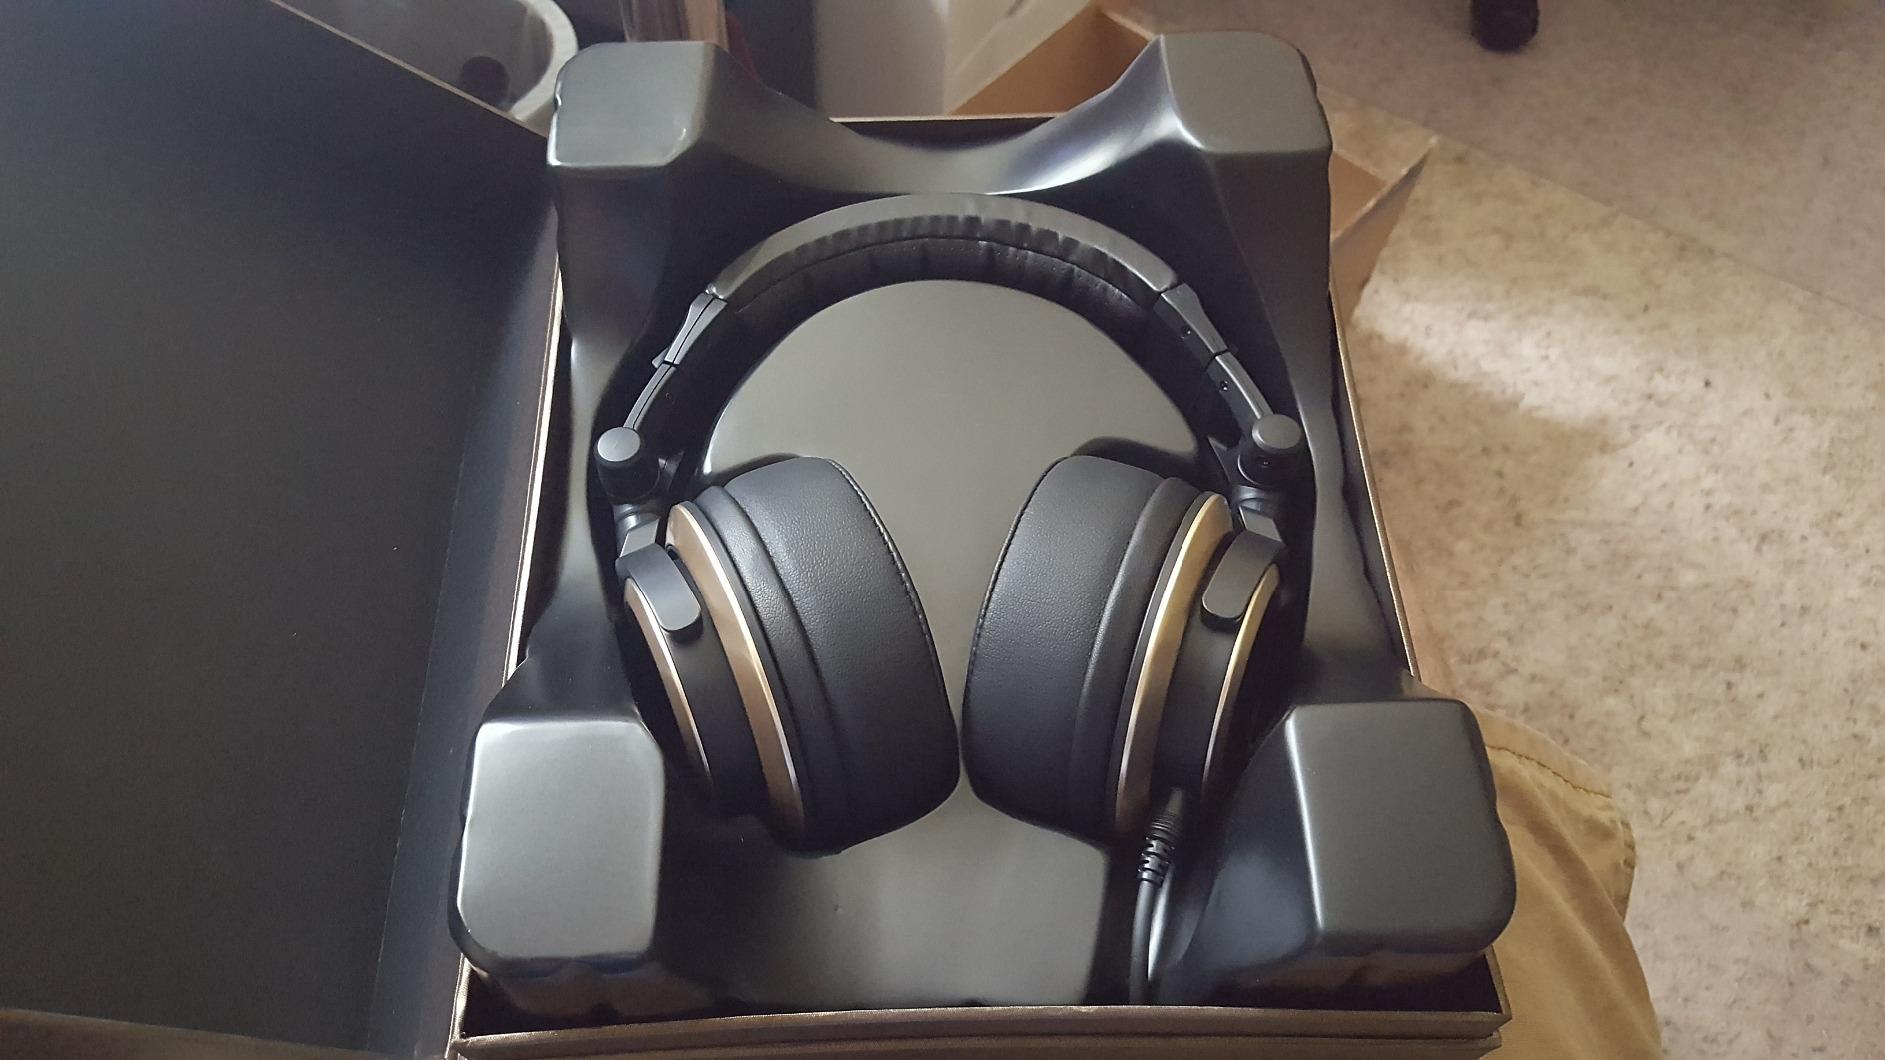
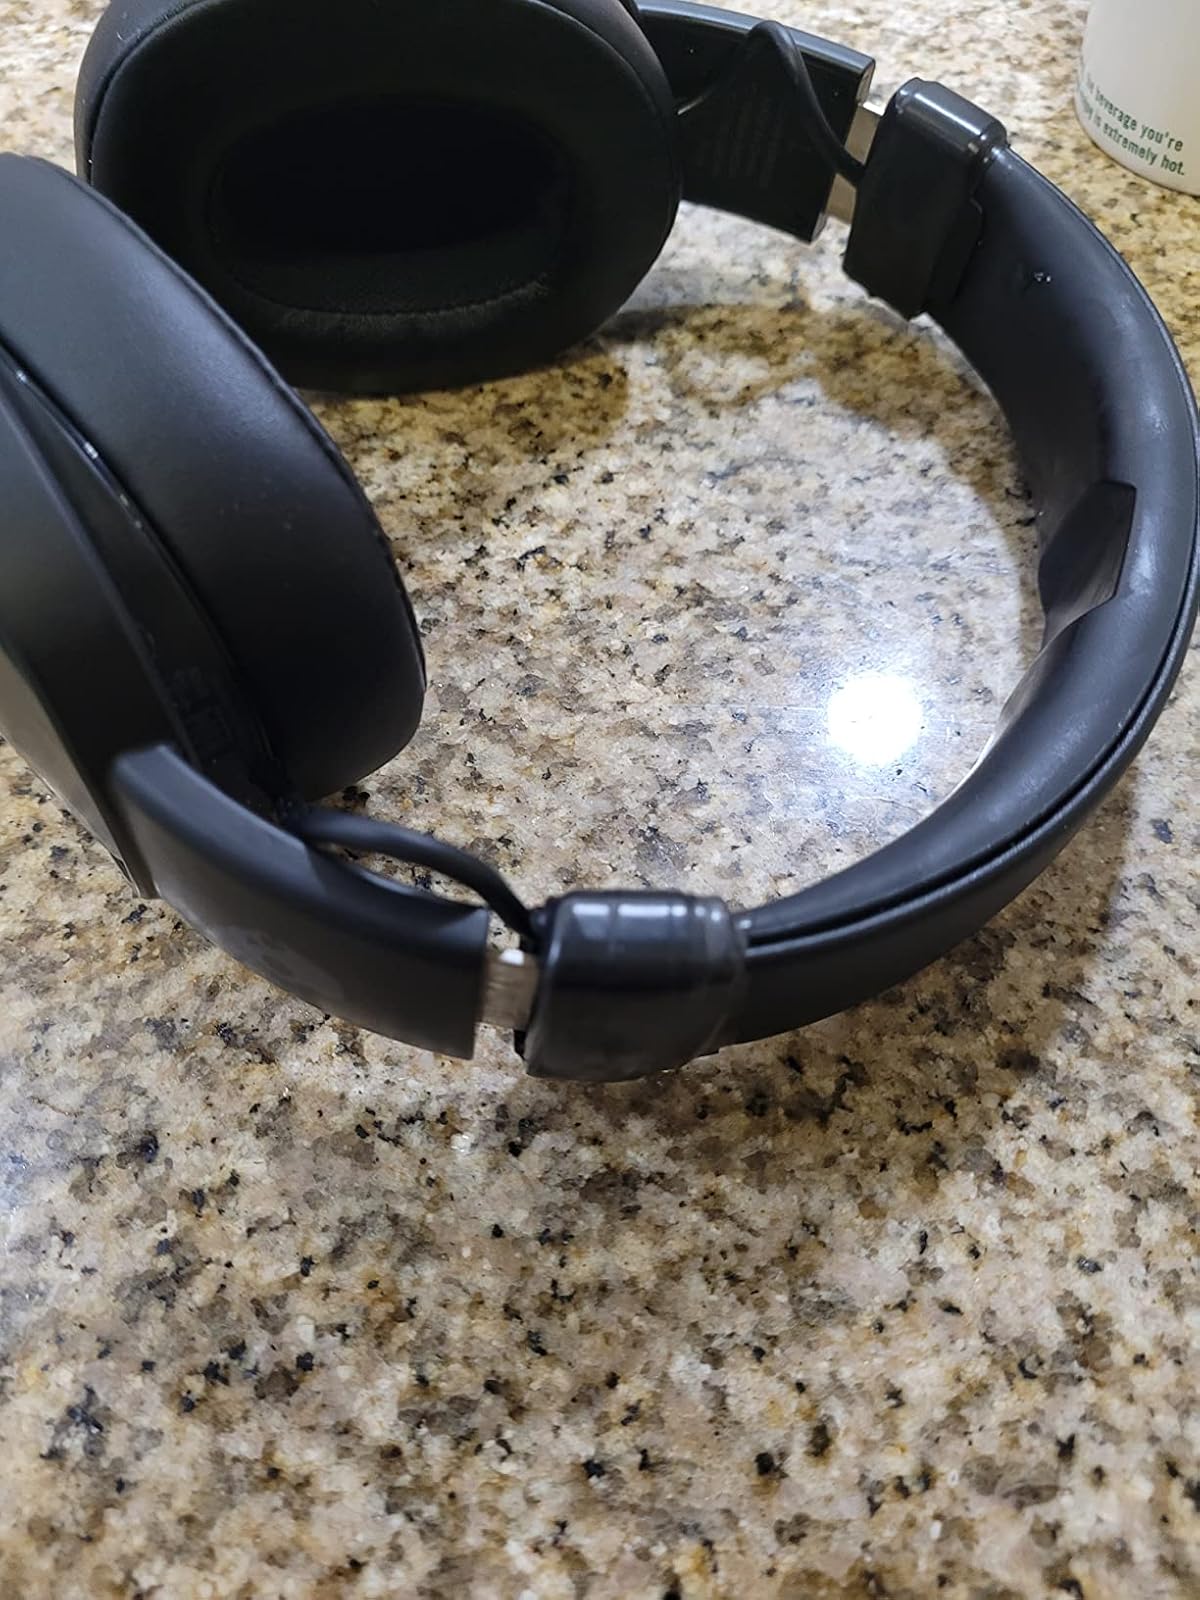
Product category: headphones
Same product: no